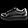
Label: Sneaker